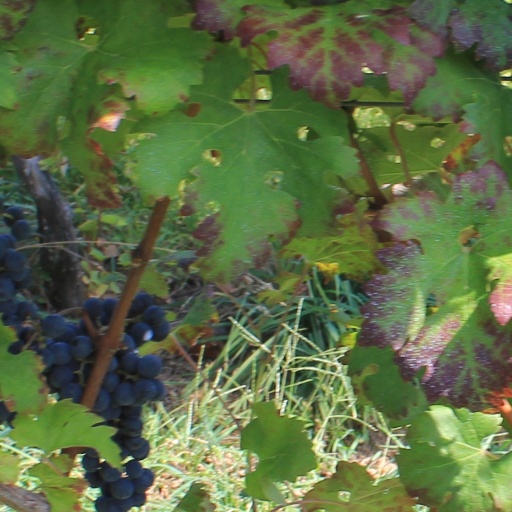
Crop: grape